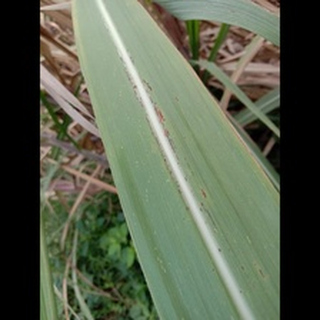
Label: sugarcane_rust